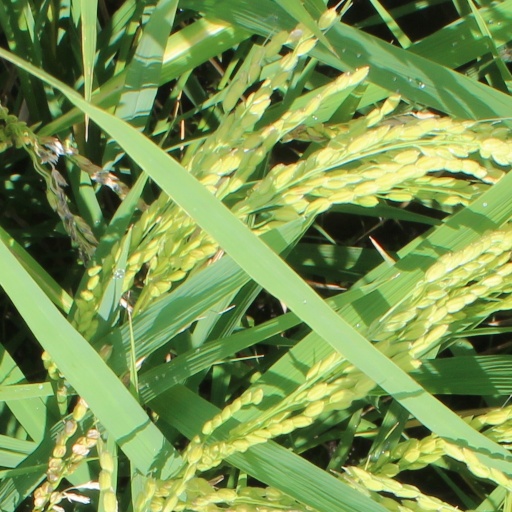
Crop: rice